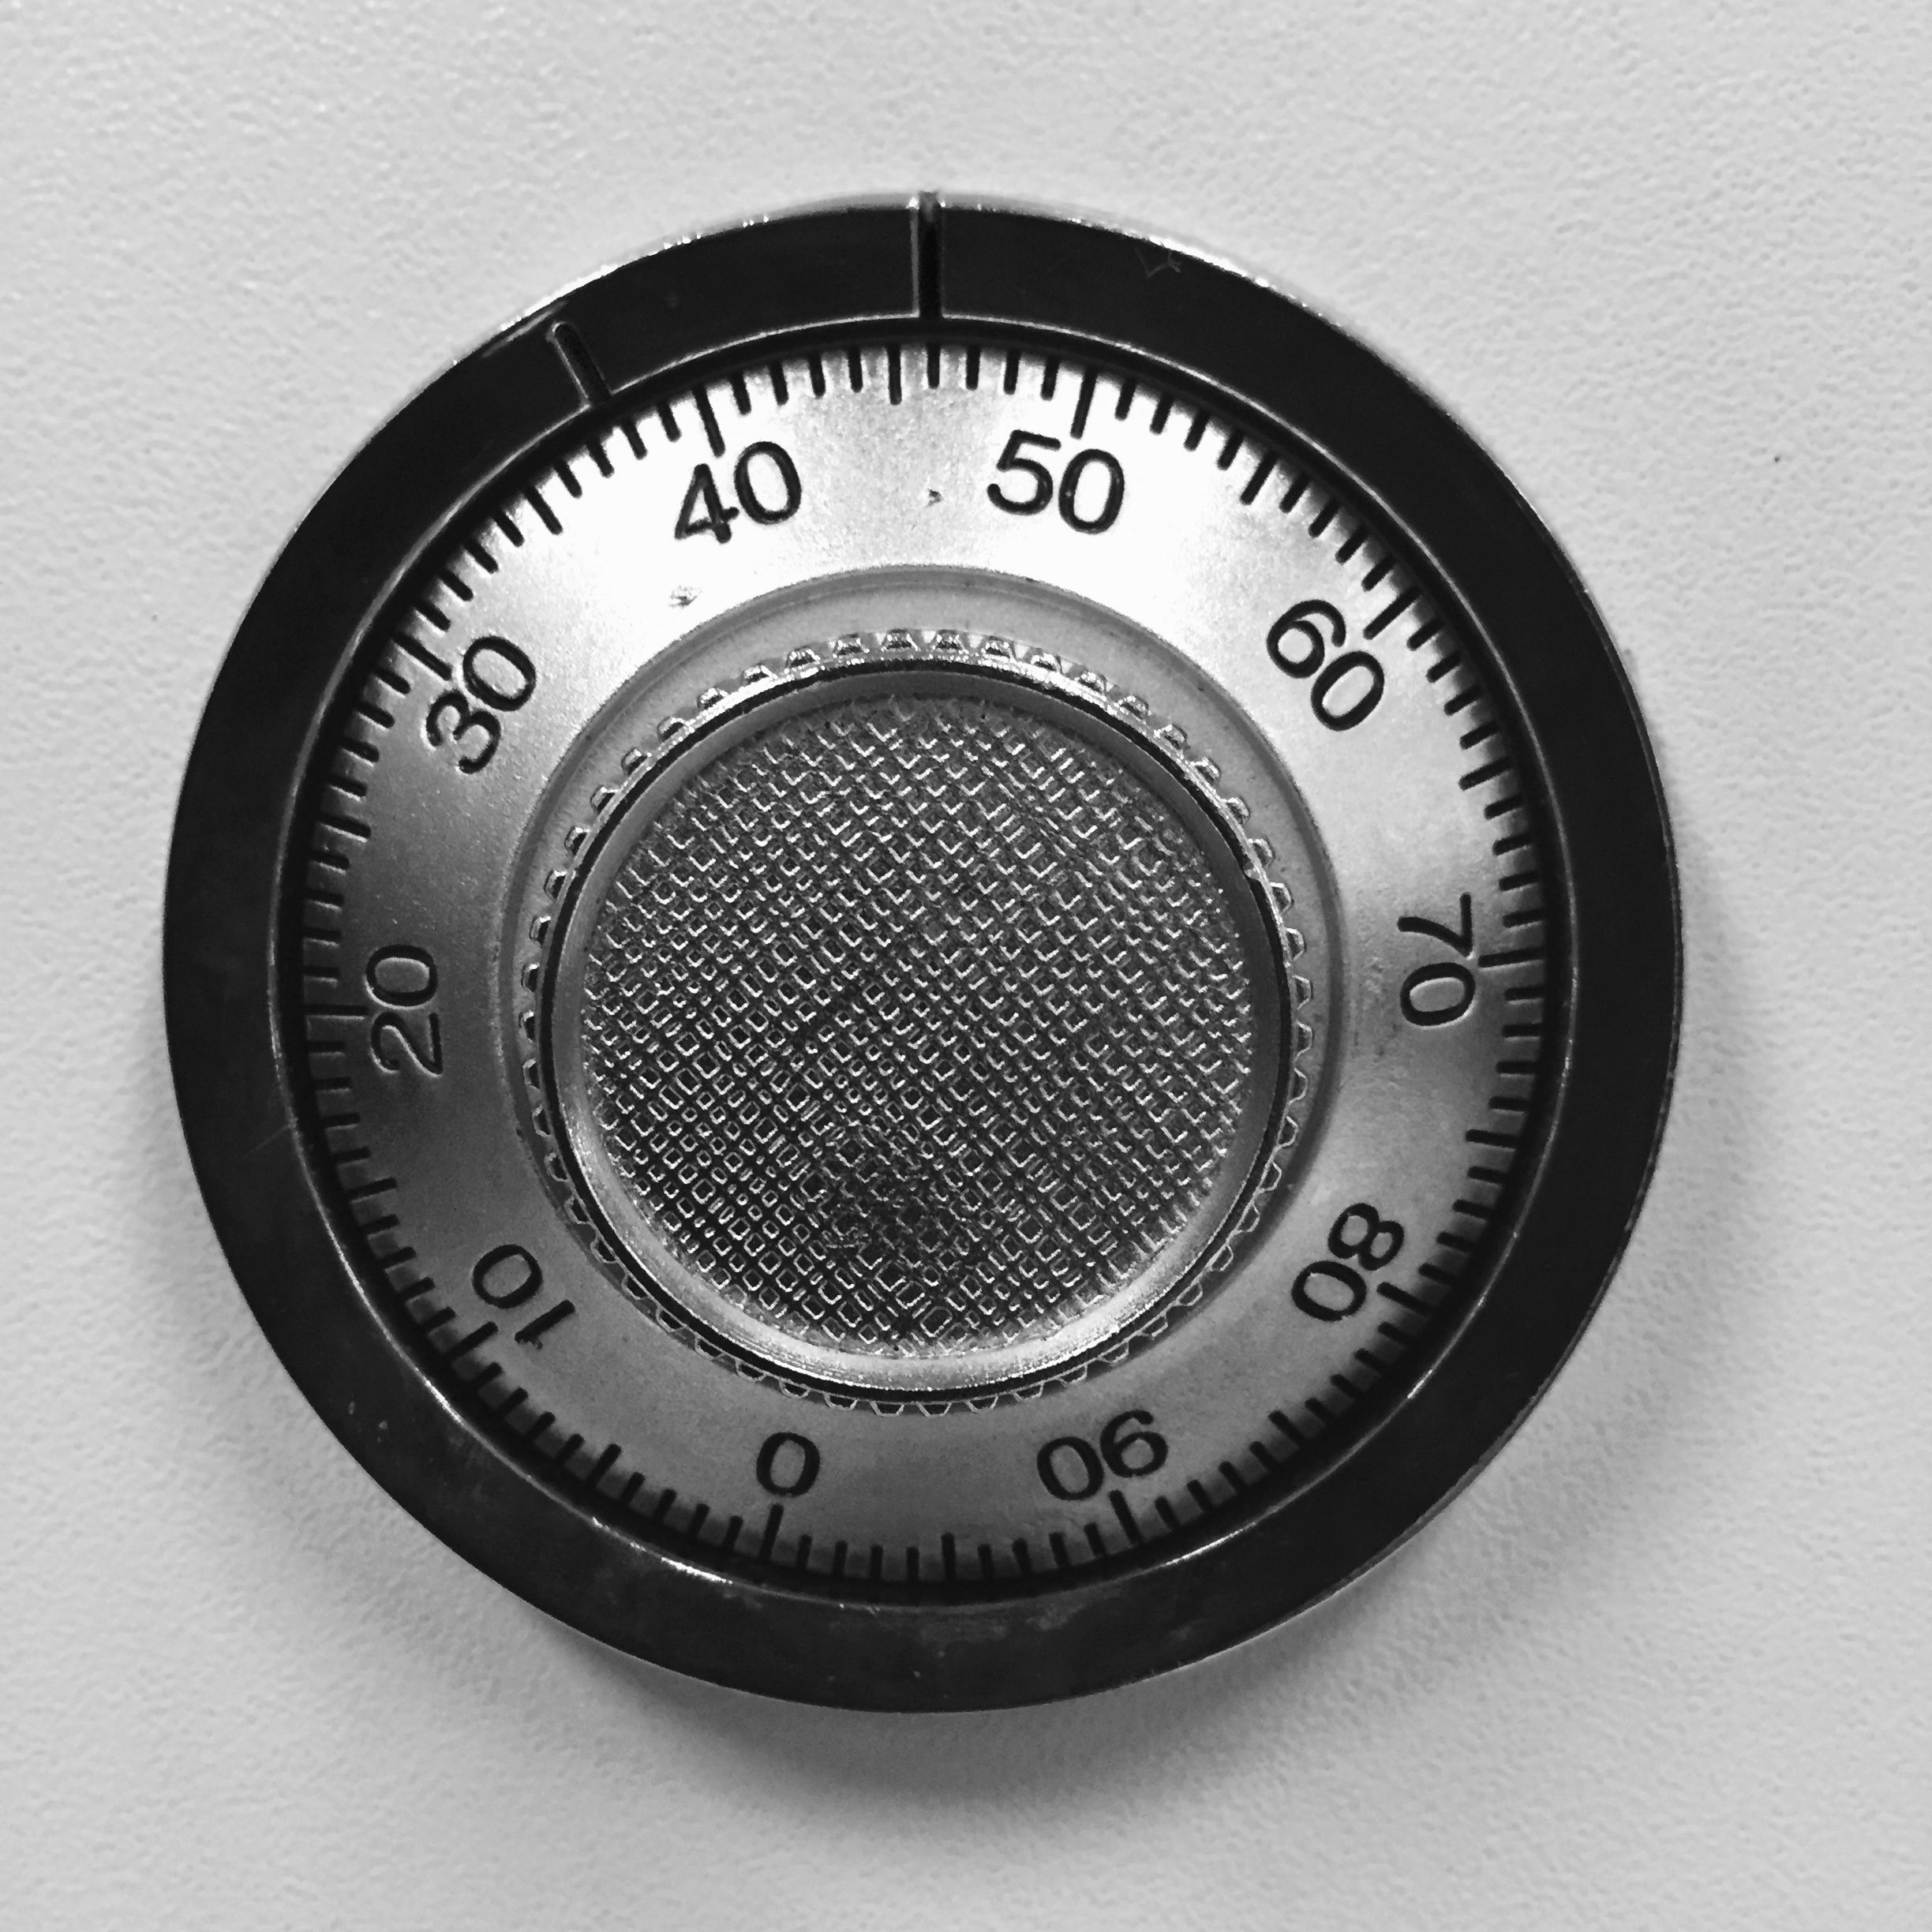
wheel, metal, gauge, security, product, eye, privacy, lock, protection, unlock, secure, access, safe, security systems